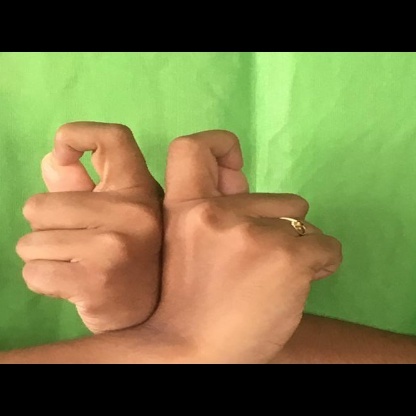
Mudra: Berunda